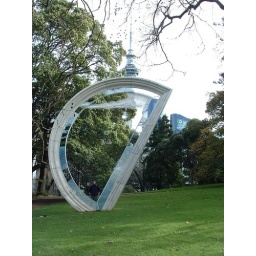
modern art in queen vic park, and the sky tower